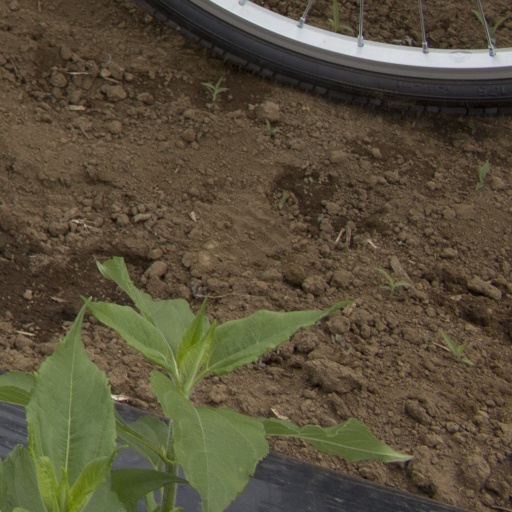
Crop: Jerusalem artichoke